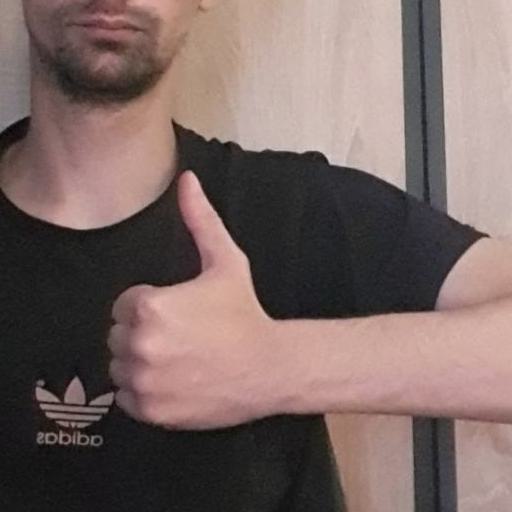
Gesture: like